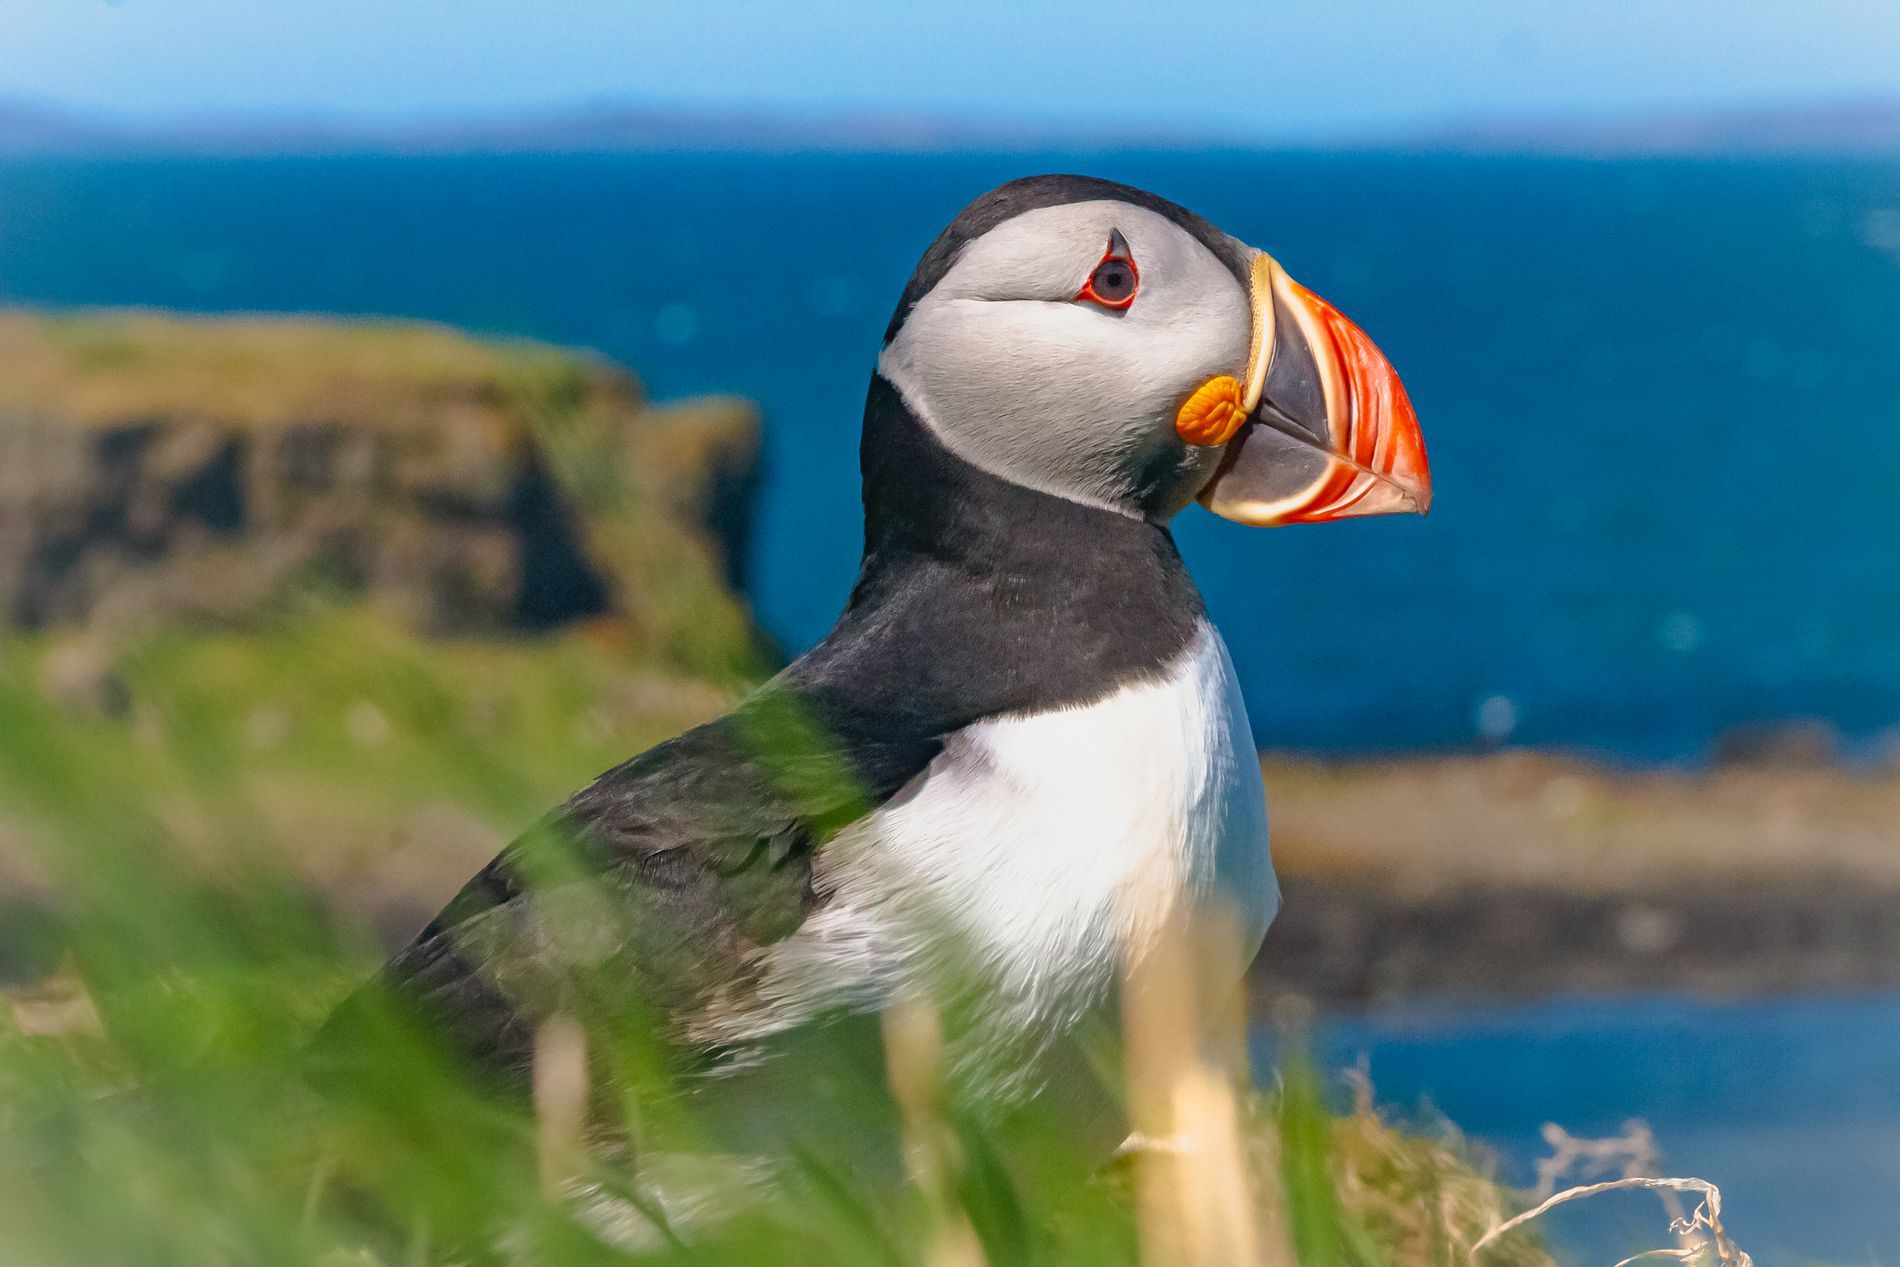
A puffin by the sea
The image shows a puffin on a grassy cliffside with the ocean behind it. It has black and white colors, a bright orange beak, and a red-ringed eye.
The scene is a close up landscape view showing a beautiful puffin standing by the sea. The sunlight covers the scene creating a serene and peaceful atmosphere.
Labels: Animal, Bird, Beak, Puffin, sea, cliff, land, Grass
Camera: Canon Canon EOS 70D
Lens: EF75-300mm f/4-5.6, Canon EF 75-300mm f/4-5.6
Aperture: F16
Exposure: 1/2000 sec
ISO: 1000
Focal length: 95.0 mm